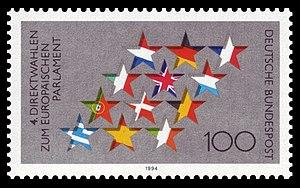
Les élections européennes de 1994 sont des élections multinationales, tenues en 1994, destinées à élire les délégations de députés du Parlement européen pour une période de 5 ans.